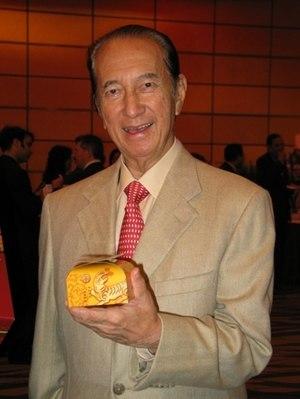
Stanley Ho Hung-sun, 何鴻燊 en chinois, est un entrepreneur et industriel de casinos chinois.